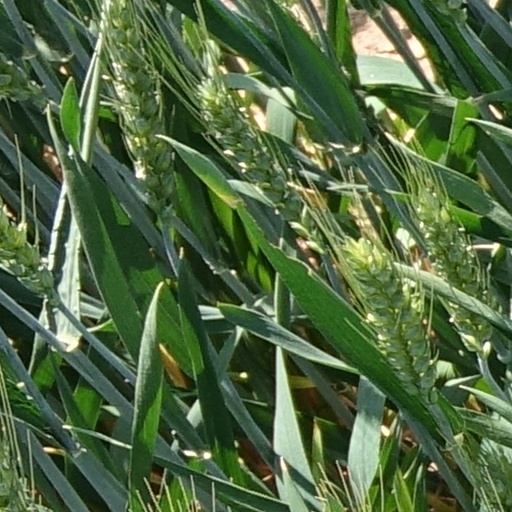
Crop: wheat